Hobrecht-Plan

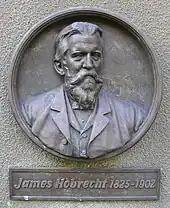
Memorial plaque for James Hobrecht in Hobrechtsfelde

Hobrecht was instead a geodesist (professional land surveyor) who had just extended his formation with a civil engineer examination on transportation planning ("Wasser-, Wege- und Eisenbahnbaumeisterprüfung") in 1858. Soon after entering the royal Prussian urban planning police he was commanded in 1859 to head the commission on creation of a land-use plan for Berlin and its environs. He traveled to Hamburg, Paris and London in 1860 to learn about the contemporary development status in urban planning especially their sewer systems.